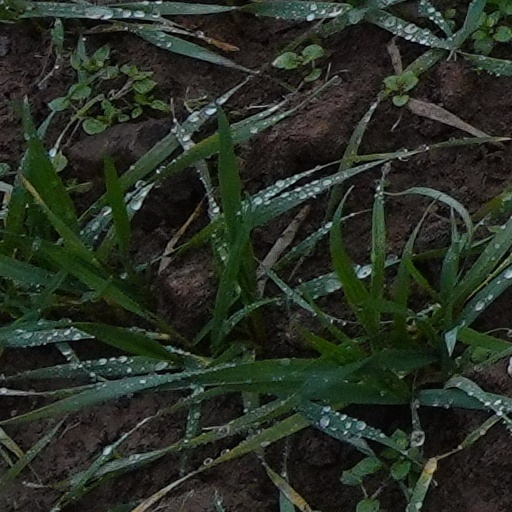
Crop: wheat